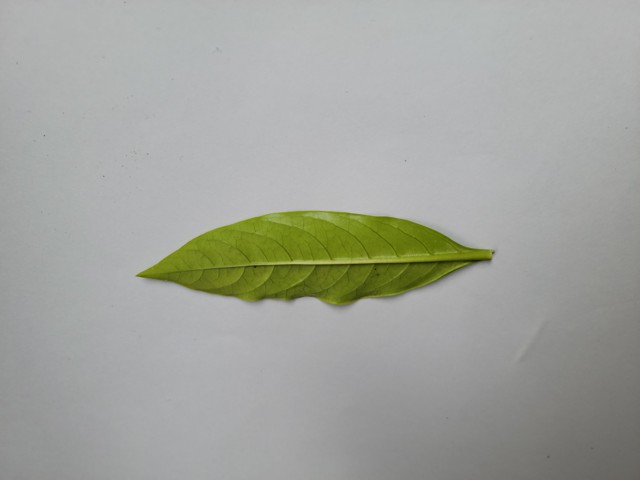
Plant: sarpagandha